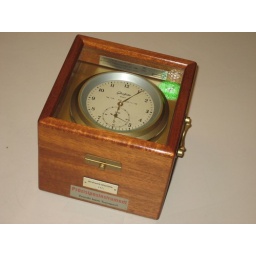
bridge clock in wooden box